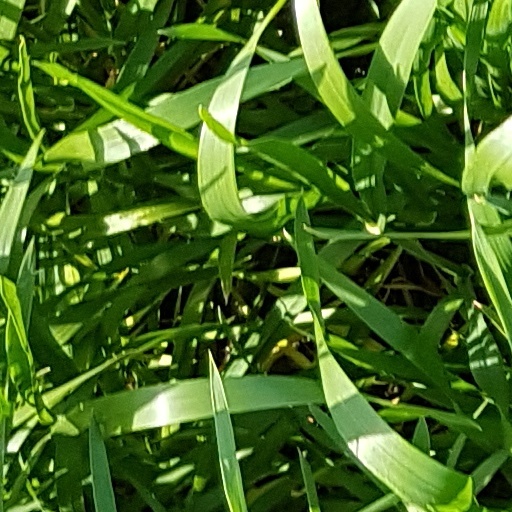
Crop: wheat